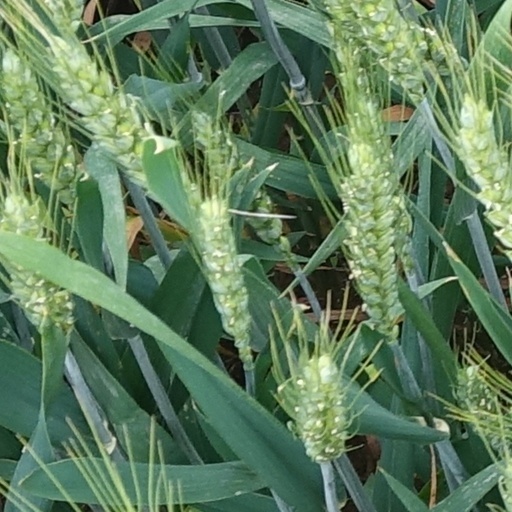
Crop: wheat